Henryk Grynberg

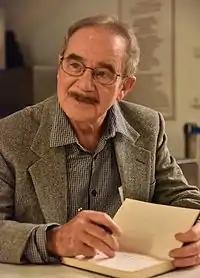
Henryk Grynberg

Henryk Grynberg (born 1936 in Warsaw) is a Polish writer and actor who survived the Nazi occupation. He is a novelist, short-story writer, poet, playwright and essayist who had authored more than thirty books of prose and poetry and two dramas. Grynberg, known as the “chronicler of the fate of the Polish Jews”, tackled in his writings the Holocaust experience and the post-Holocaust trauma.